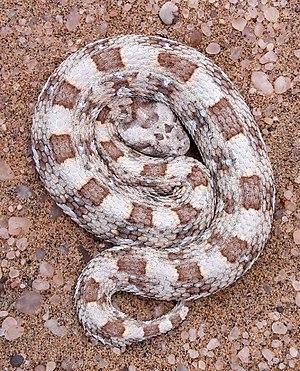
Bitis est un genre de serpents de la famille des Viperidae.